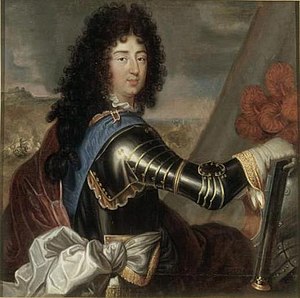
Philippe af Frankrig, Hertug af Orléans
Philippe de France, duc d'Orléans et frère de Louis XIV, portant une armure à fleur-de-lys, malet af Michel Corneille d.Æ. (1601-64)
Filip af Frankrig, Hertug af Orléans var en fransk prins.